Environmental issues in the United Arab Emirates

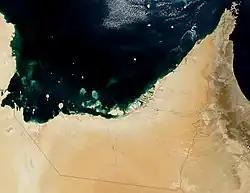
Landscape of United Arab Emirates

Environmental issues in the United Arab Emirates (UAE) are caused by the exploitation of natural resources, rapid population growth, and high energy demand. The continuing temperature rise caused by global warming contributes to UAE's water scarcity, drought, rising sea level, and aridity. The UAE has a hot desert climate, which is very vulnerable to the effects of climate change and contributes to worsening water scarcity, quality, and water contamination.